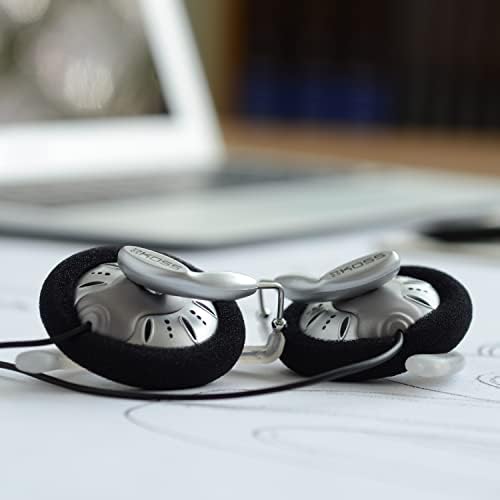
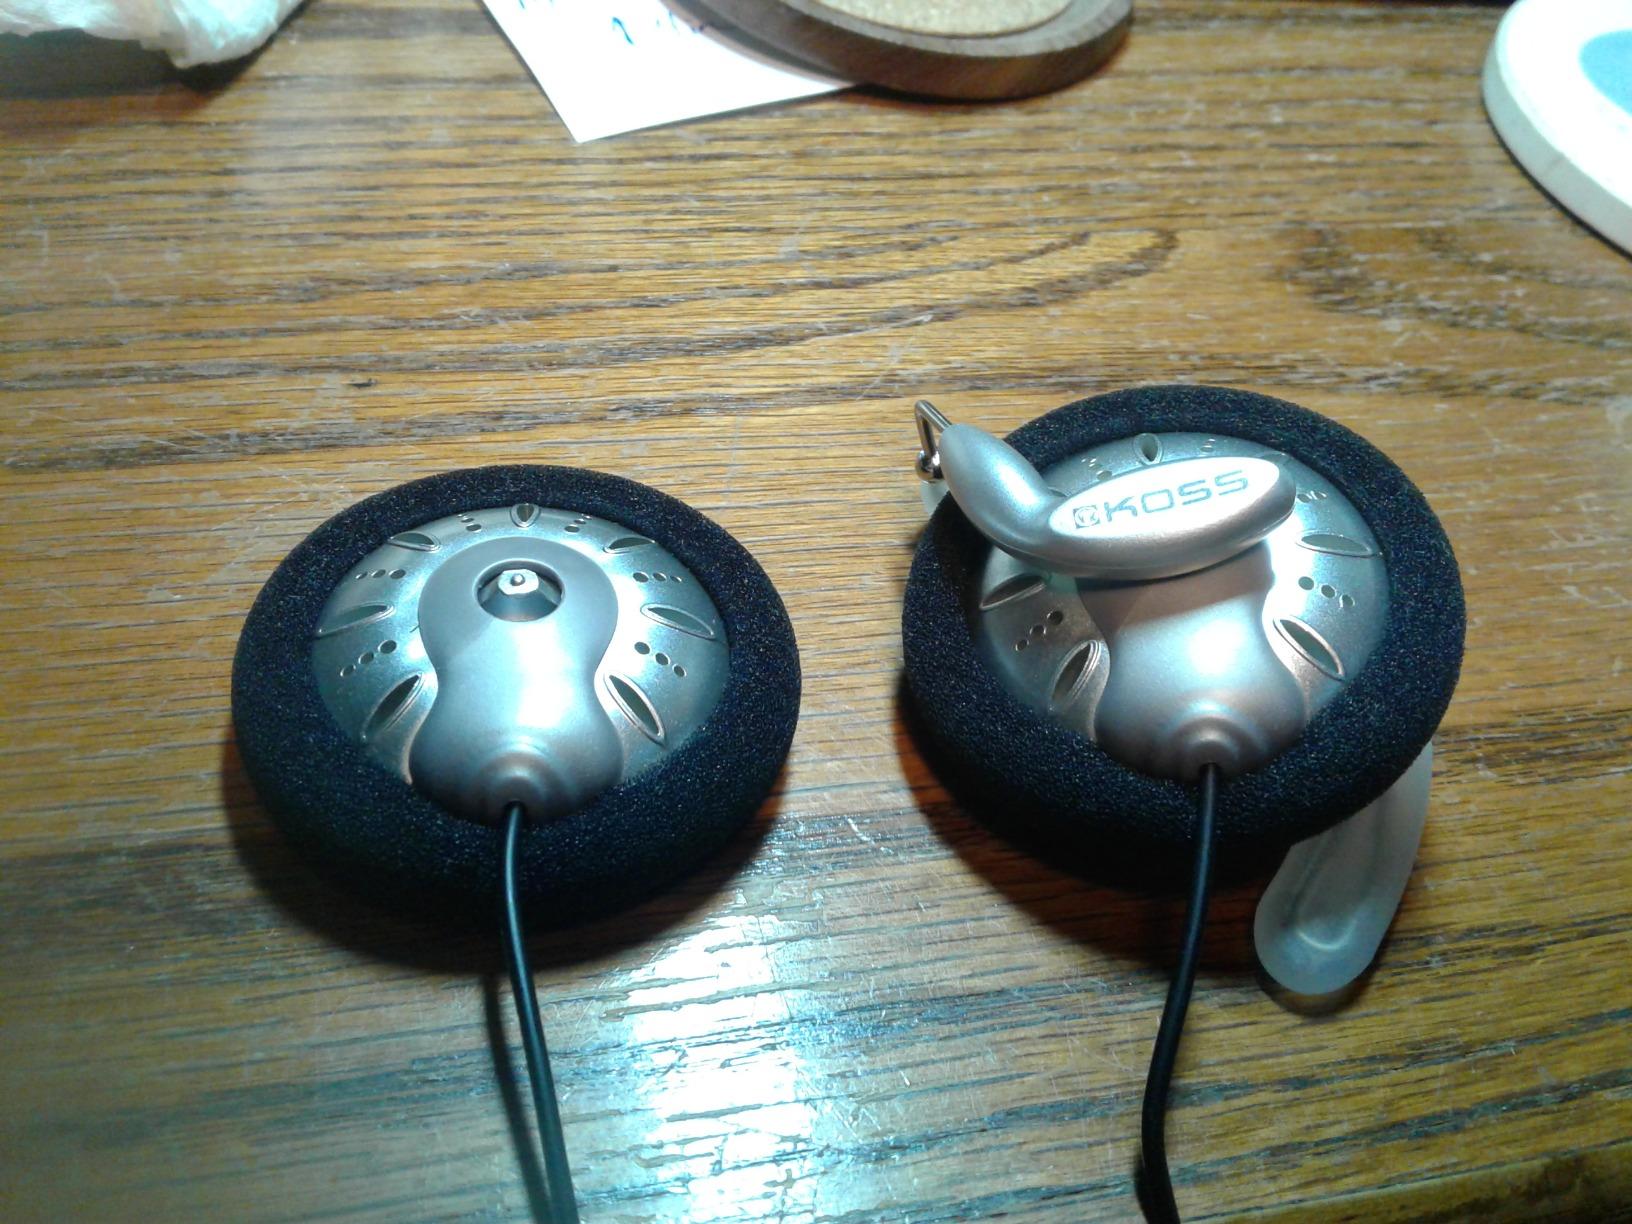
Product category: headphones
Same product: yes